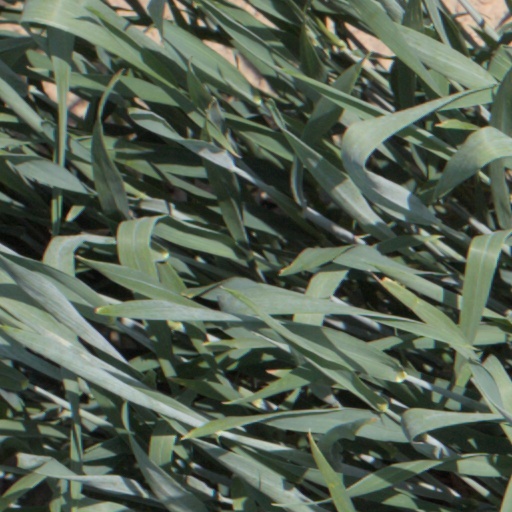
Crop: wheat